Omari Hardwick

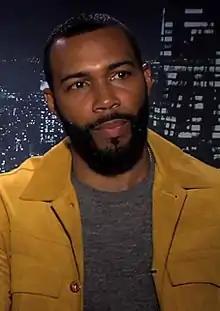
Hardwick interviewed about "Power" in 2015

Omari Latif Hardwick (born January 9, 1974) is an American actor known for his starring role as James St. Patrick / Ghost, the protagonist of Starz's "Power" and his role as Vanderohe in Zack Snyder's "Army of the Dead" (2021). He is also known for his roles in "Saved" and "Dark Blue", in Spike Lee's "Miracle at St. Anna" (2008), "Kick-Ass" (2010), Tyler Perry's "For Colored Girls" (2010), and as Andre in BET Network's "Being Mary Jane".